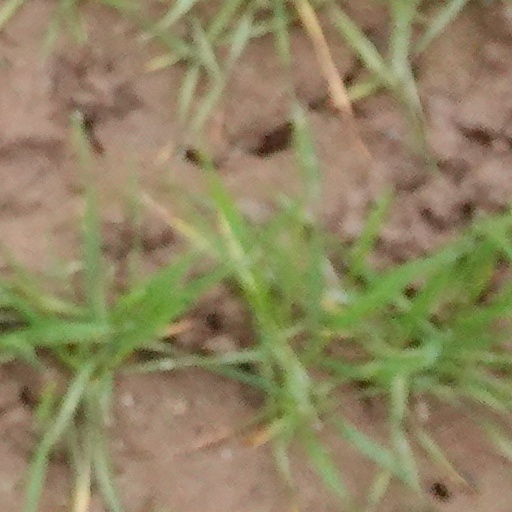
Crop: wheat